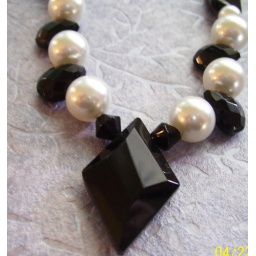
black and white all over necklace